Alter Bridge

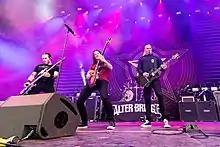
Alter Bridge released its fifth album "The Last Hero" in October 2016.

Members of Alter Bridge met in December 2012 to discuss the next album and the band's future tour. They entered the studio in January 2013 to begin recording the new album while touring intermittently with their respective side projects. Recording continued in late April 2013 and lasted till July 2013 with their producer Michael "Elvis" Baskette. The album was confirmed to be called "Fortress". On July 31, 2013, Alter Bridge revealed album cover and track listing for "Fortress", and the first single, "Addicted to Pain", was officially released on August 12, 2013. Mark Tremonti said that the band tried to "challenge ourselves to get the most out of the arrangements" and that the album is a "high energy record". The band streamed the album in its entirety on the Metal Hammer website as a UK exclusive on September 23. "Fortress" was released everywhere by September 30, 2013, except in the US, where it was released on October 8. The album received critical acclaim, with "Allmusic" saying ""Fortress" is a driving album that not only doesn't feel tired or stale, but is a monster of an album that makes a pretty solid case for being some of Alter Bridge's strongest and most dynamic work to date." Their second and third singles "Cry of Achilles" and "Waters Rising" performed relatively well at the charts, achieving 27 and 15 place at US Hot Mainstream Rock Tracks.